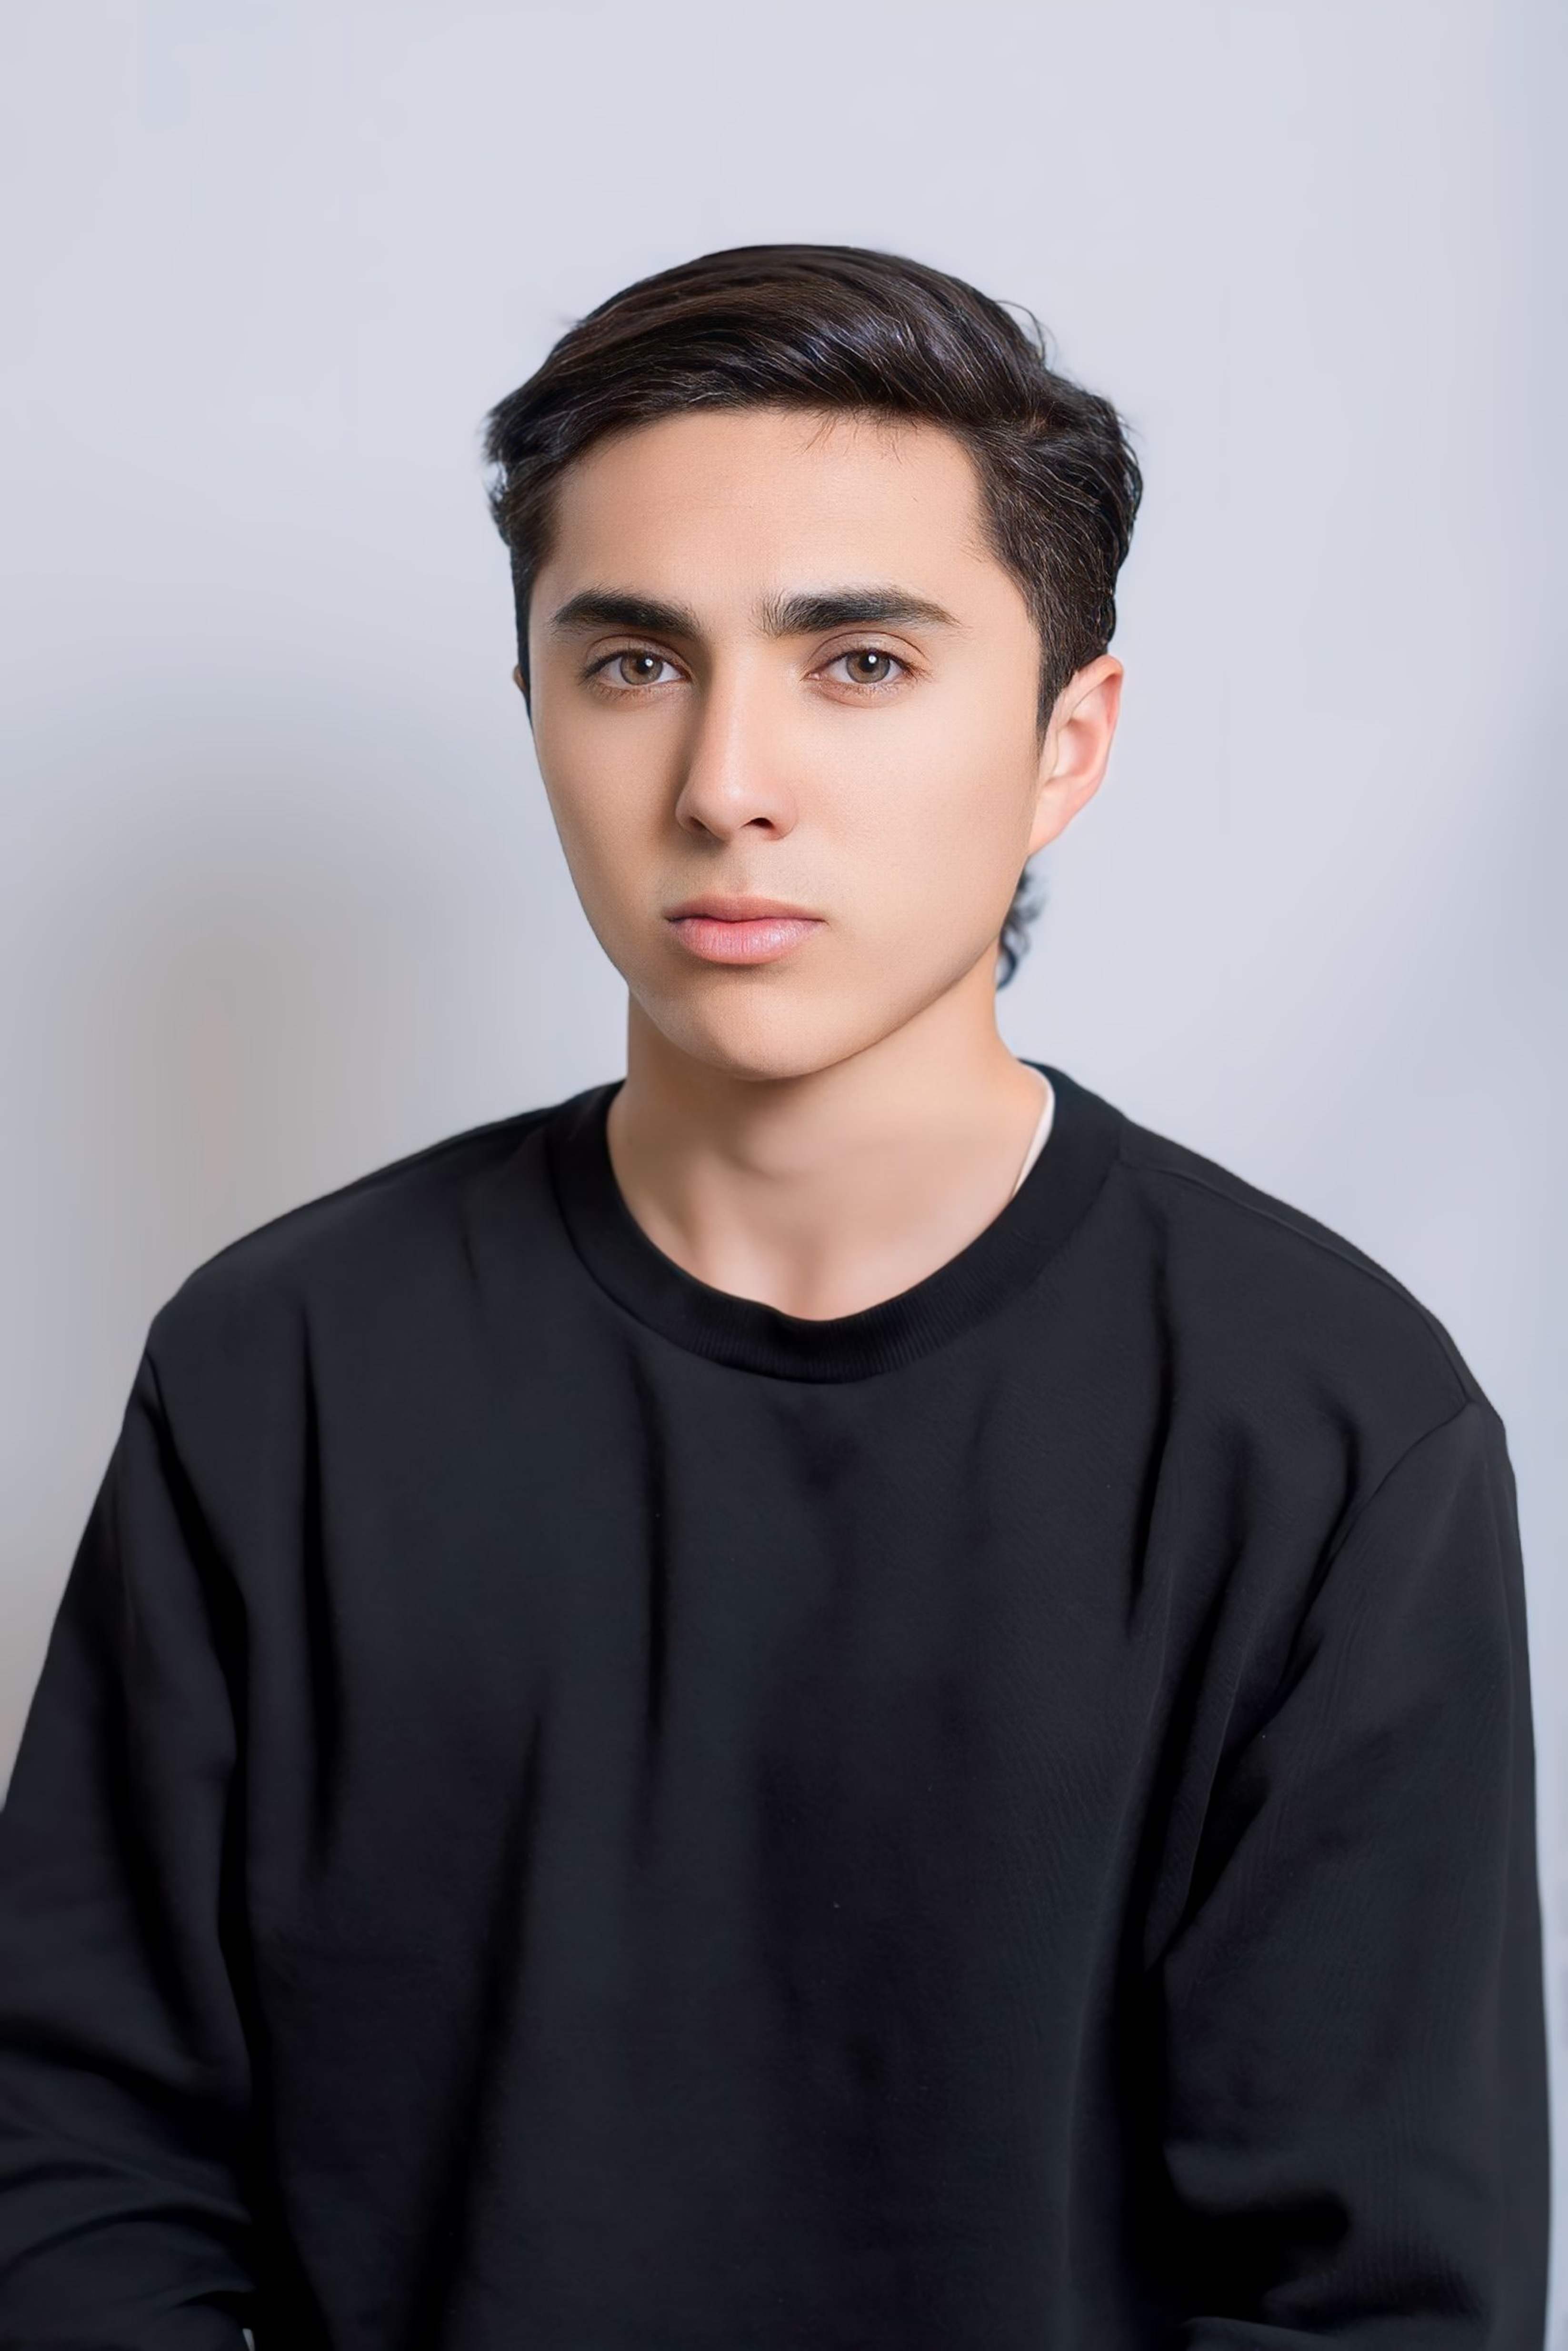
man, posing, smile, forehead, lip, chin, outerwear, shoulder, eyelash, neck, jaw, flash photography, sleeve, collar, dress shirt, t shirt, formal wear, fashion model, fashion design, electric blue, chest, brown hair, white collar worker, eyewear, fashion accessory, portrait photography, top, jersey, sitting, photo shoot, portrait